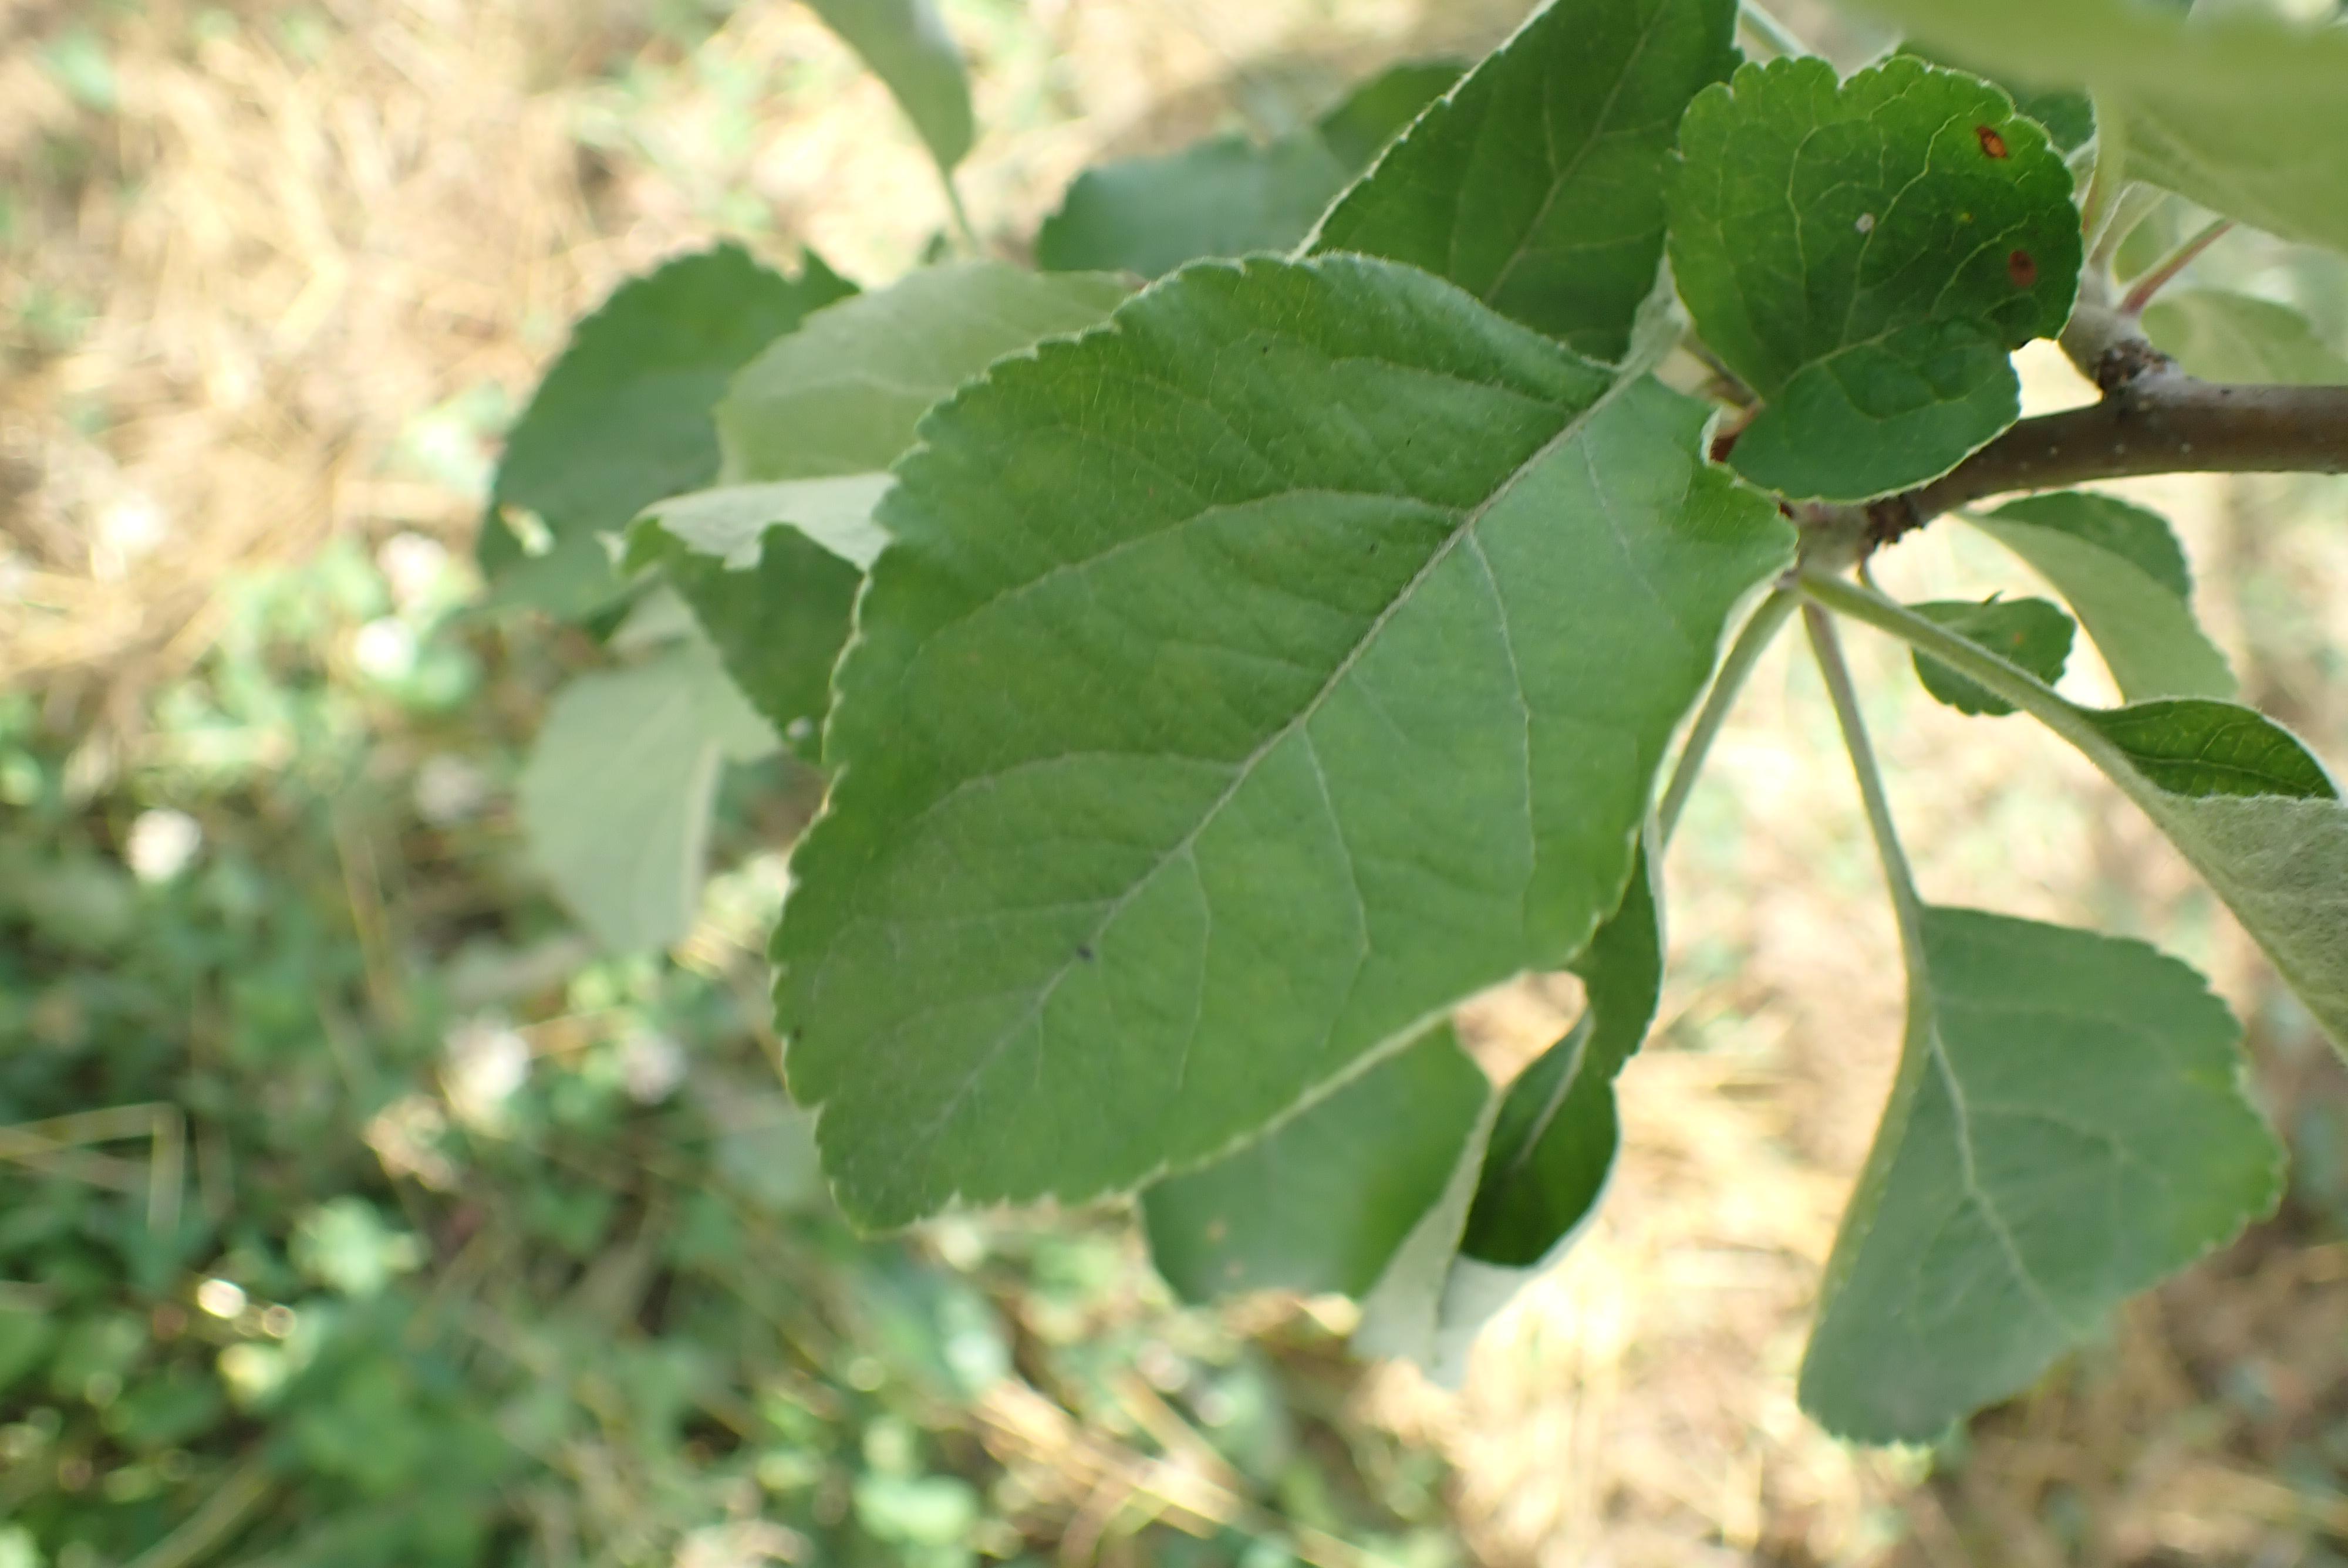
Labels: healthy